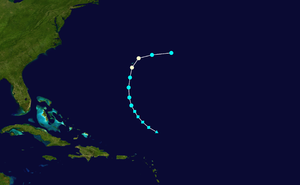
L’ouragan Fay est le septième système tropical de la saison 2014, le sixième à recevoir un nom et le cinquième à atteindre le niveau d'ouragan dans l'échelle de Saffir-Simpson, quoique de façon marginale. Il s'est développé comme une onde tropicale à plusieurs centaines de kilomètres au nord-est de Petites Antilles le 10 octobre. La majorité de sa trajectoire s'est passée ensuite en mer en tant que tempête tropicale mais a atteint le seuil d'ouragan le 12 octobre après être passé sur les Bermudes. Il s'est cependant dissipé rapidement ensuite, absorbé par la circulation d'altitude.
La saison 2014 des ouragans commence officiellement le 1ᵉʳ juin 2014 et se termine le 30 novembre 2014, selon la définition de l'Organisation météorologique mondiale. Seuls 9 systèmes ont sévi durant la saison qui a réellement débutée avec Arthur le 7 juillet et s'est terminée avec Hanna le 28 octobre. Deux ouragans ont atteint le seuil d'ouragan majeur, catégorie 3 ou plus dans l'échelle de Saffir-Simpson, dont l’ouragan Gonzalo a été le plus puissant à la catégorie 4. Les tempêtes ont été largement espacées les unes des autres, le mois d'octobre étant le plus actif et notant le plus intense des ouragans.